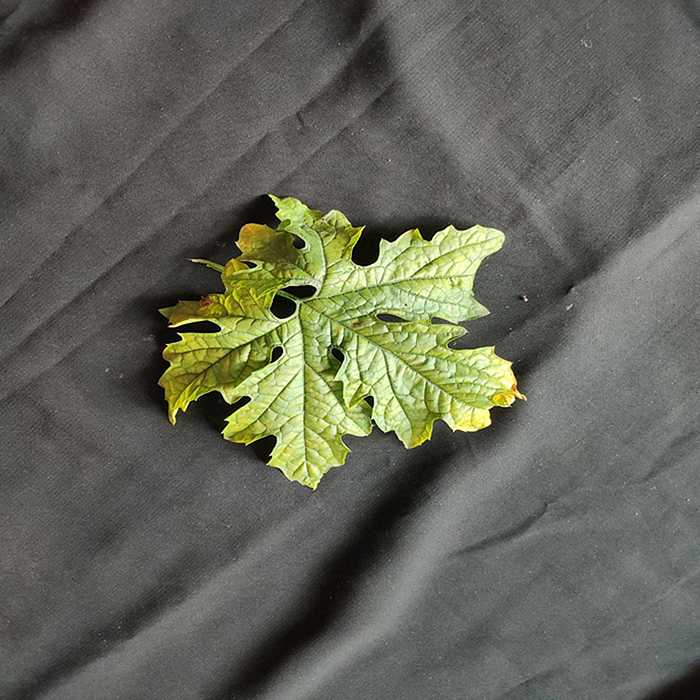
Plant: Bitter Gourd
Label: Mosaic virus